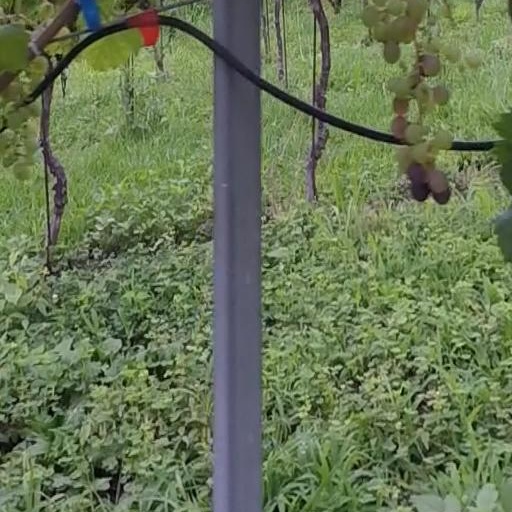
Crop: grape